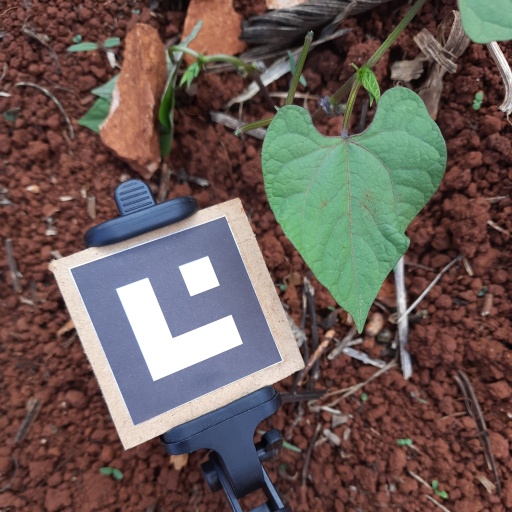
Observations: wavy surface, no eating holes, under shade